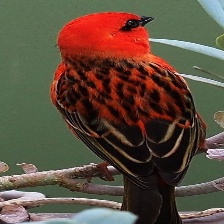
Species: RED FODY
Scientific name: FOUDIA MADAGASCARIENSIS